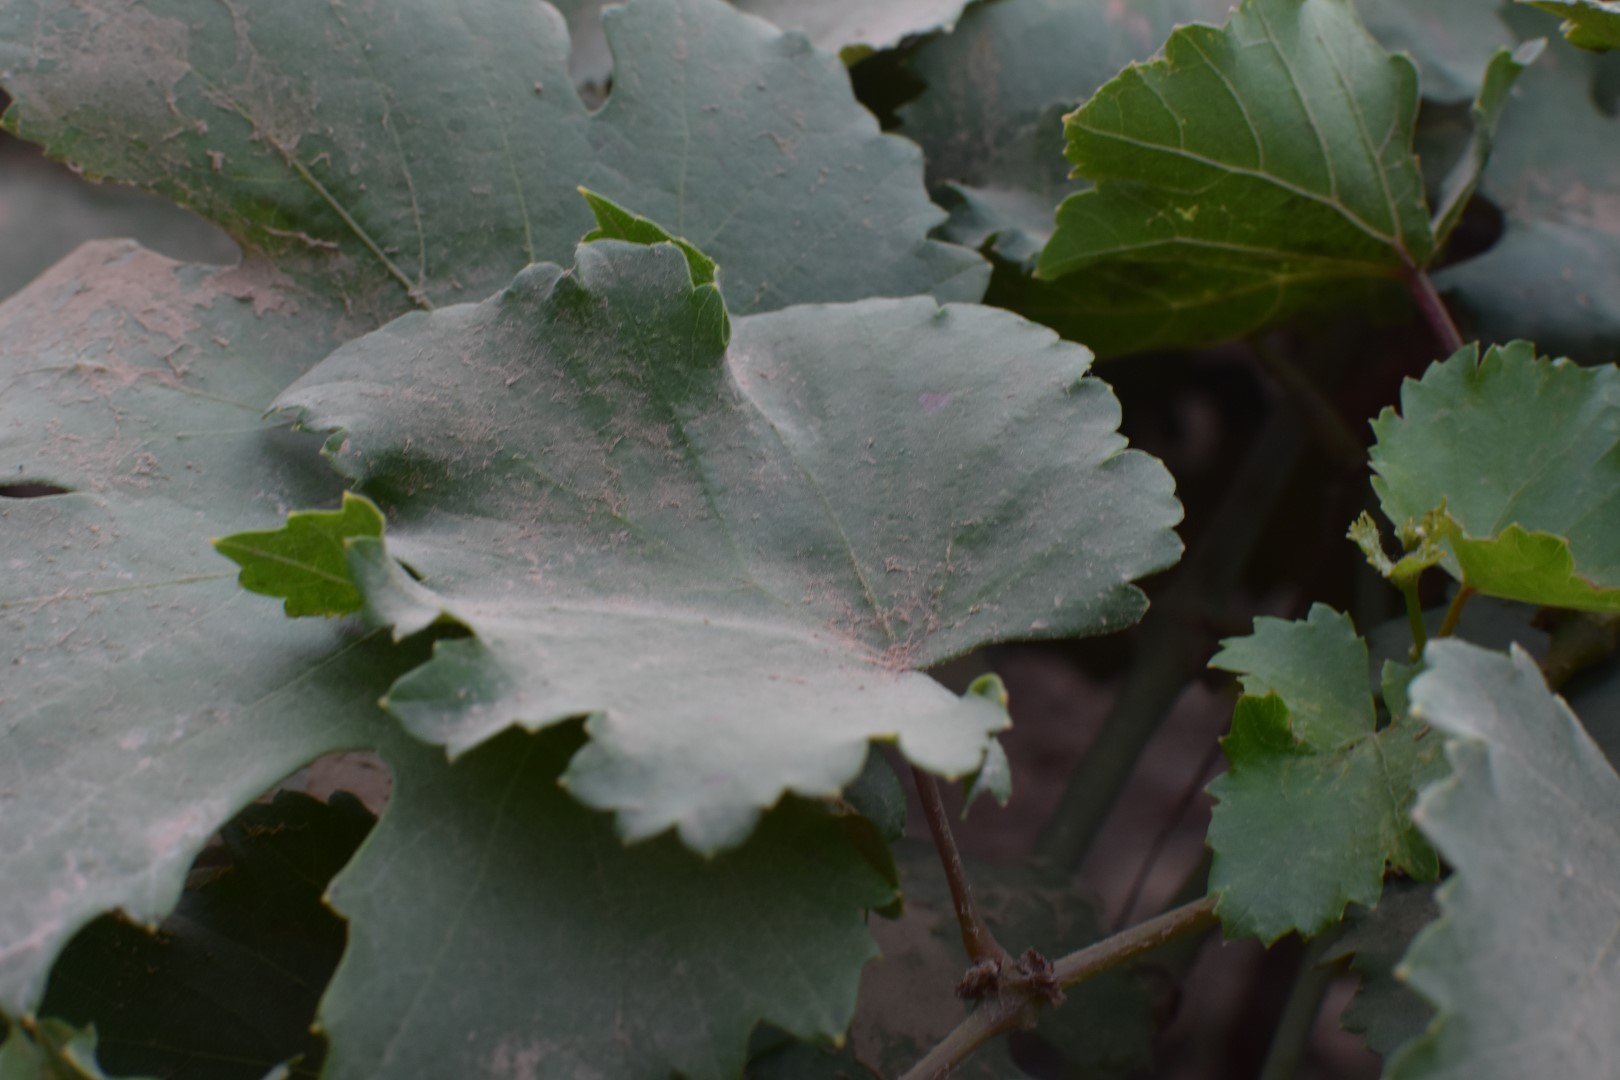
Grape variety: Kamali